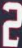
Number: 2